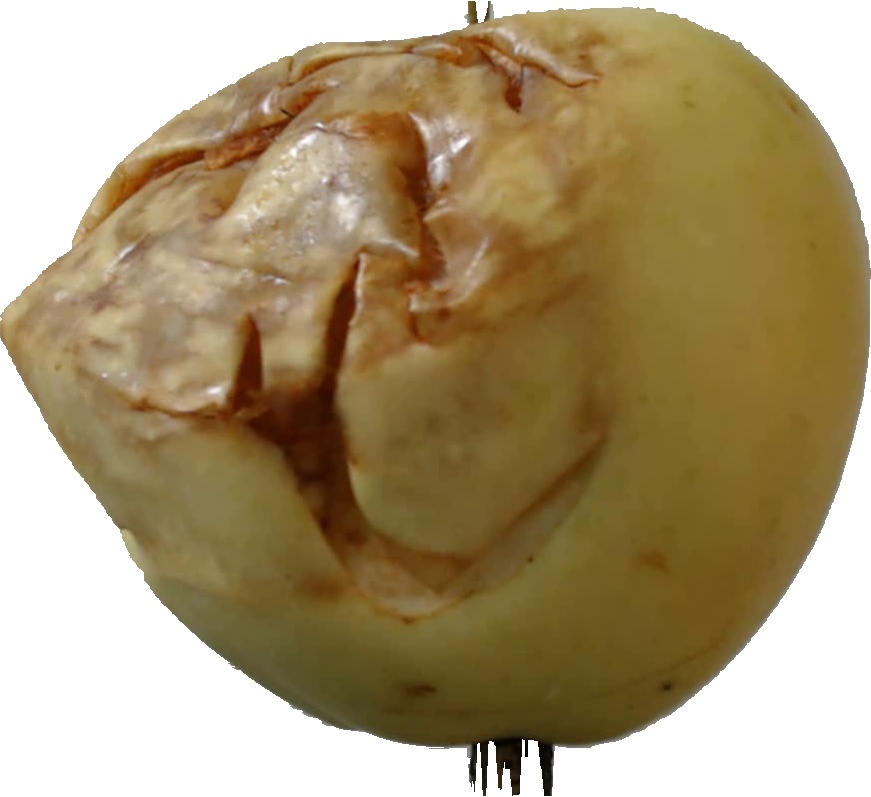
Label: apple_hit_1